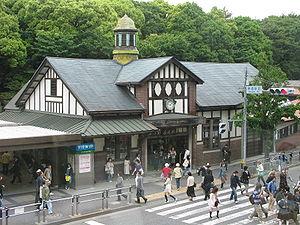
Shibuya est un des 23 arrondissements spéciaux formant Tokyo, au Japon. L'arrondissement a été fondé en 1932.